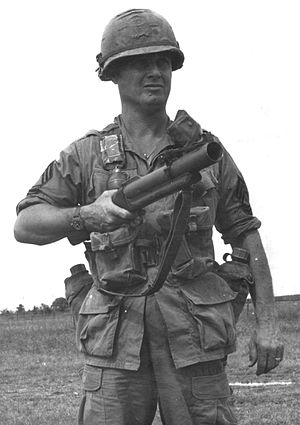
Granatkaster / Billedgalleri
En granatkaster er et våben, som kaster en granat længere og mere præcist end en soldat kan. Granatkastere findes som separate håndvåben, som tilbehør til stormgeværer og som støttevåben på forskellige typer affutager. Granatkastere anvendes også af politiet til tåregasgranater.